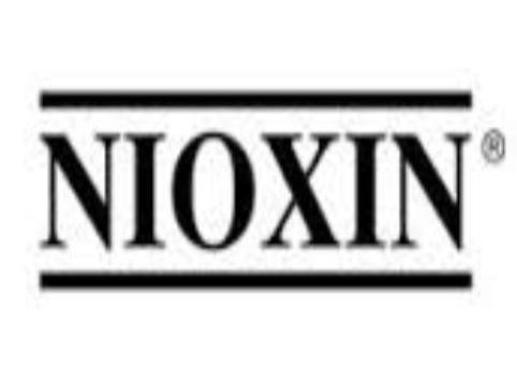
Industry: Necessities